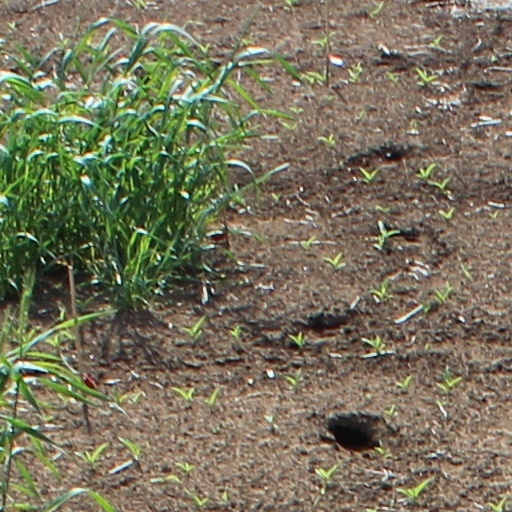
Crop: wheat